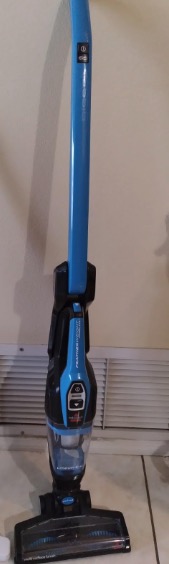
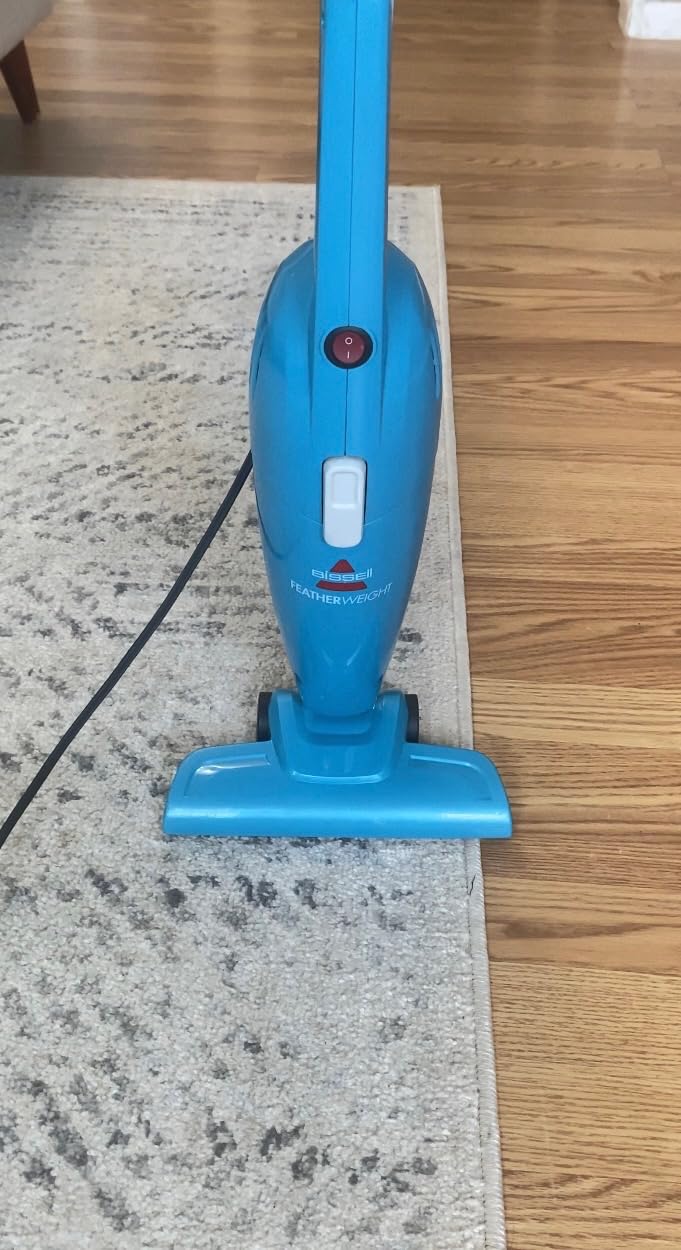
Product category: items_vacuum
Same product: no